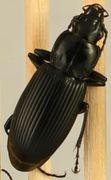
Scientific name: Pterostichus melanarius
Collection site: Woodworth Site (WOOD), plot WOOD_023